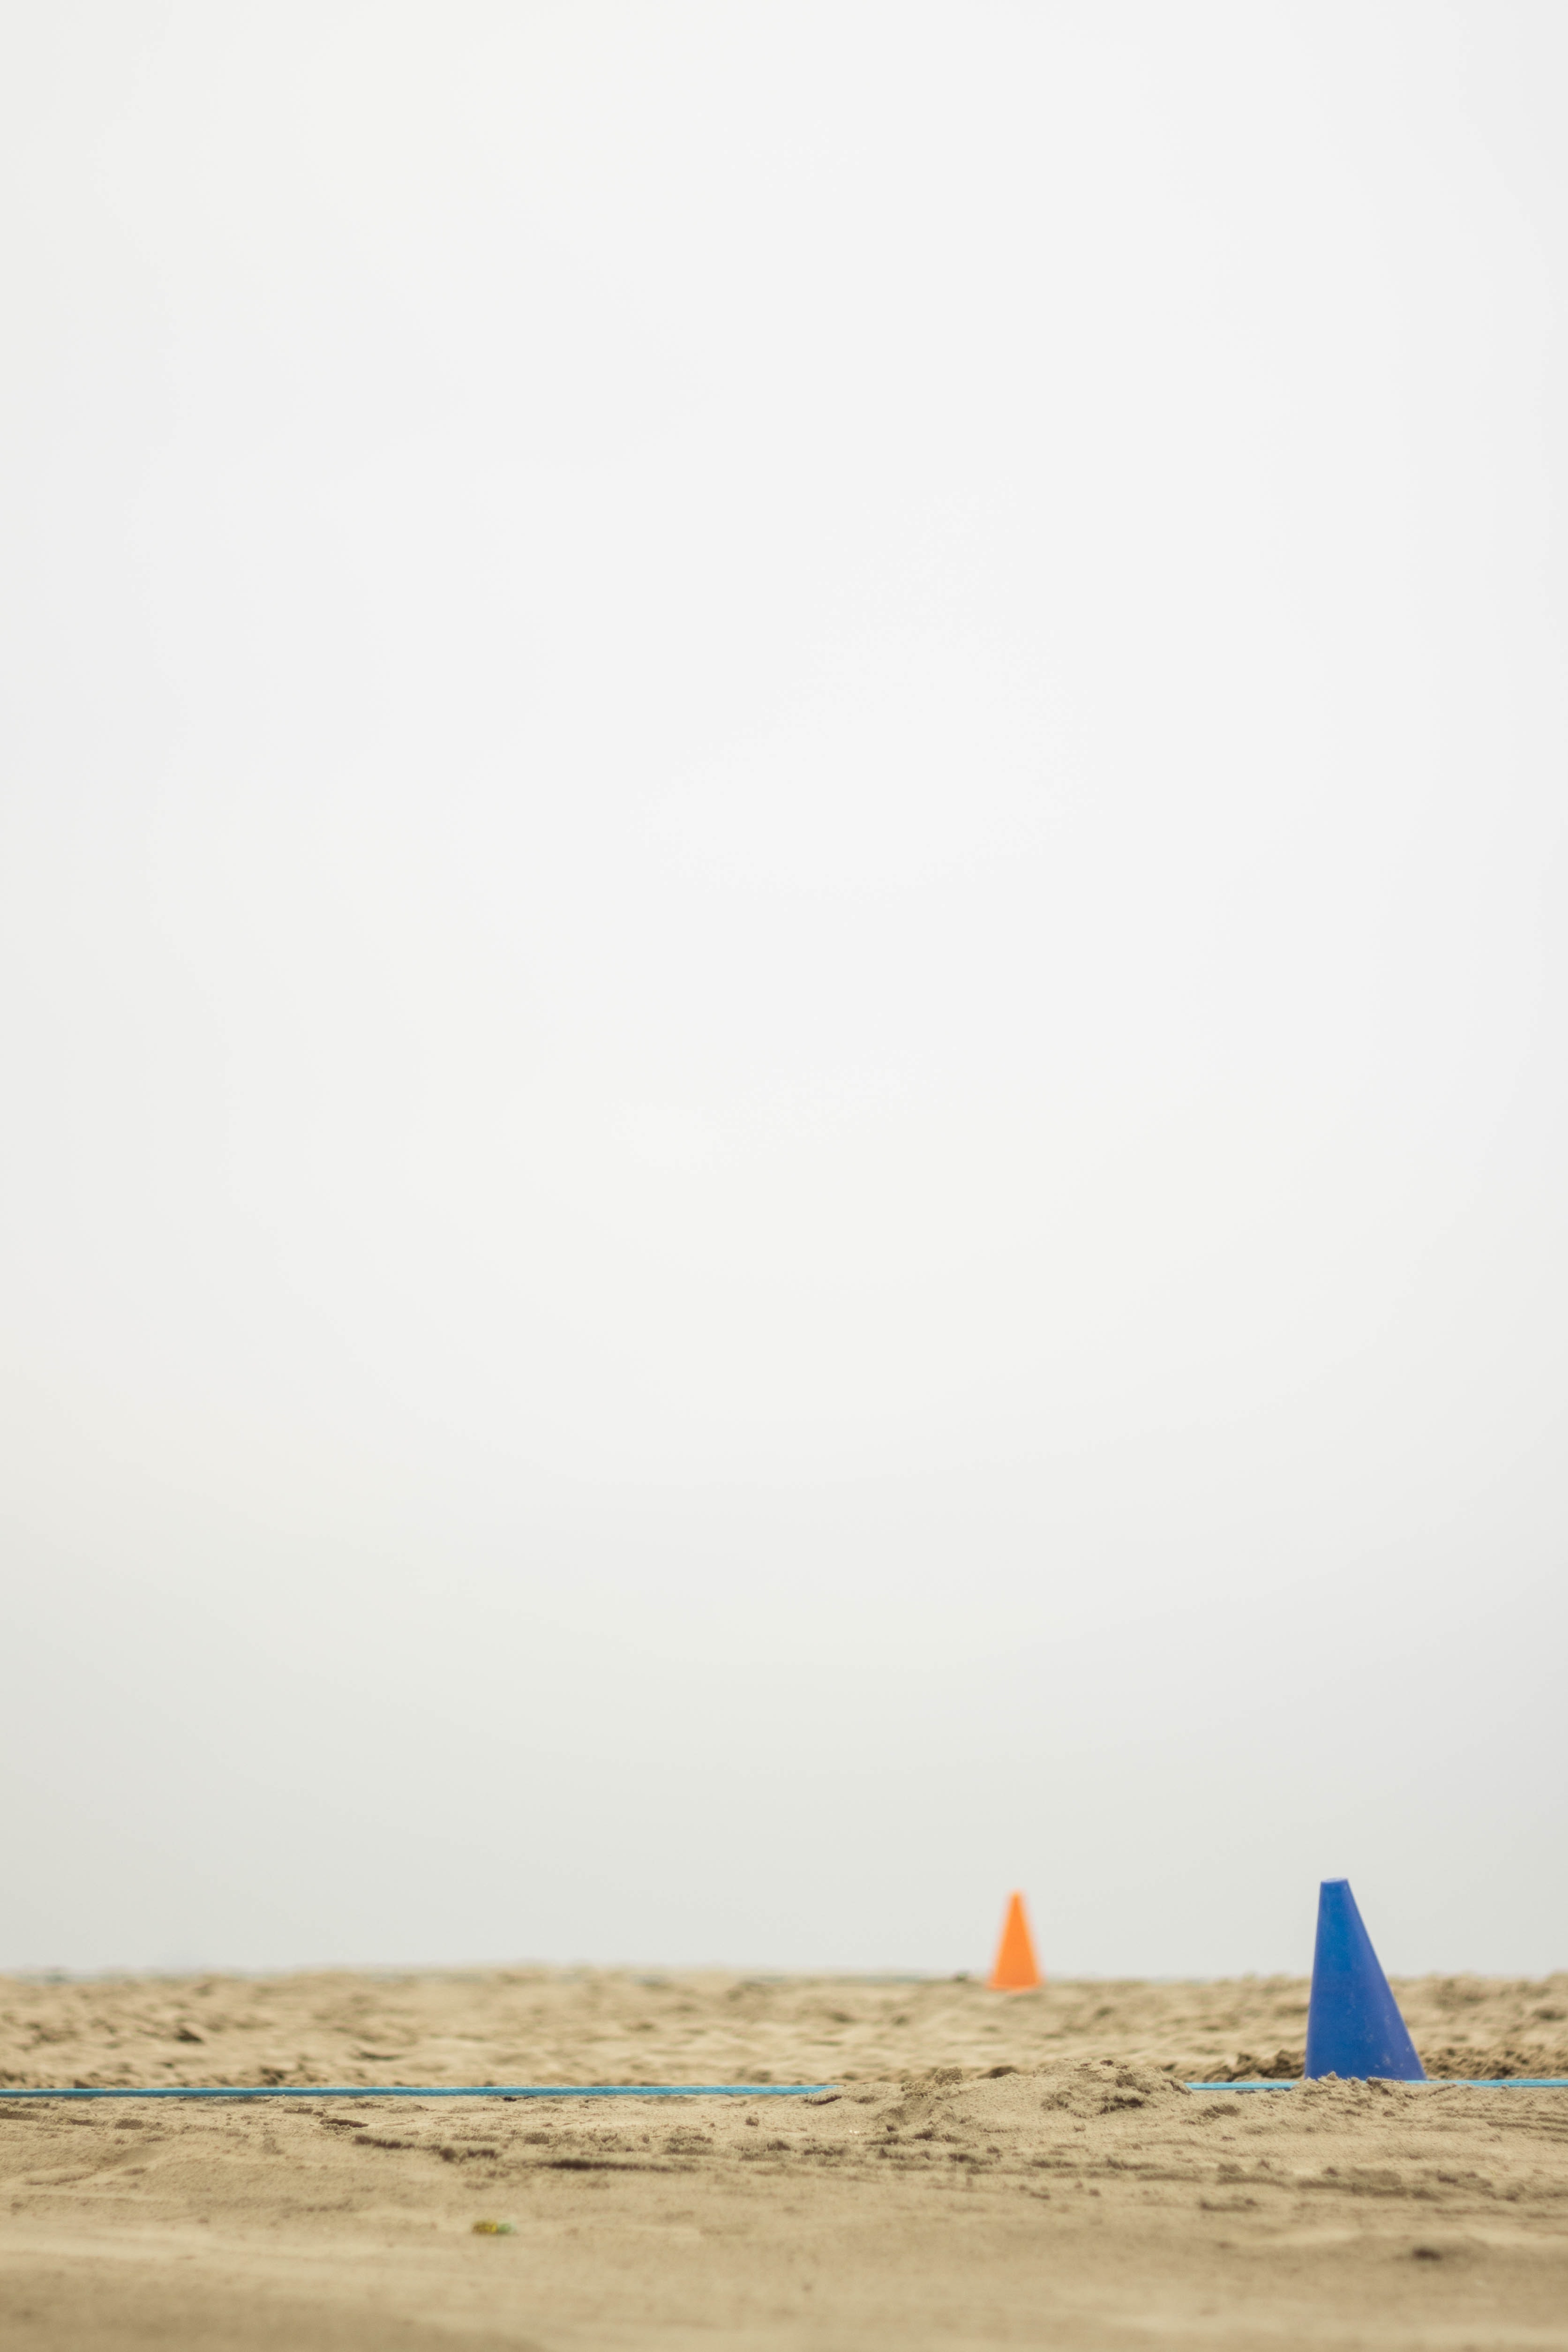
sand, natural environment, sky, atmospheric phenomenon, horizon, landscape, sea, calm, sail, shore, ocean, vehicle, beach, sailboat, recreation, boat, coast, vacation, cloud, wave, aeolian landform, watercraft, sailing, desert, surfboard, wind wave, Surfing Equipment, wind